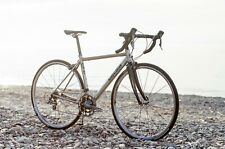
Vehicle type: Bikes